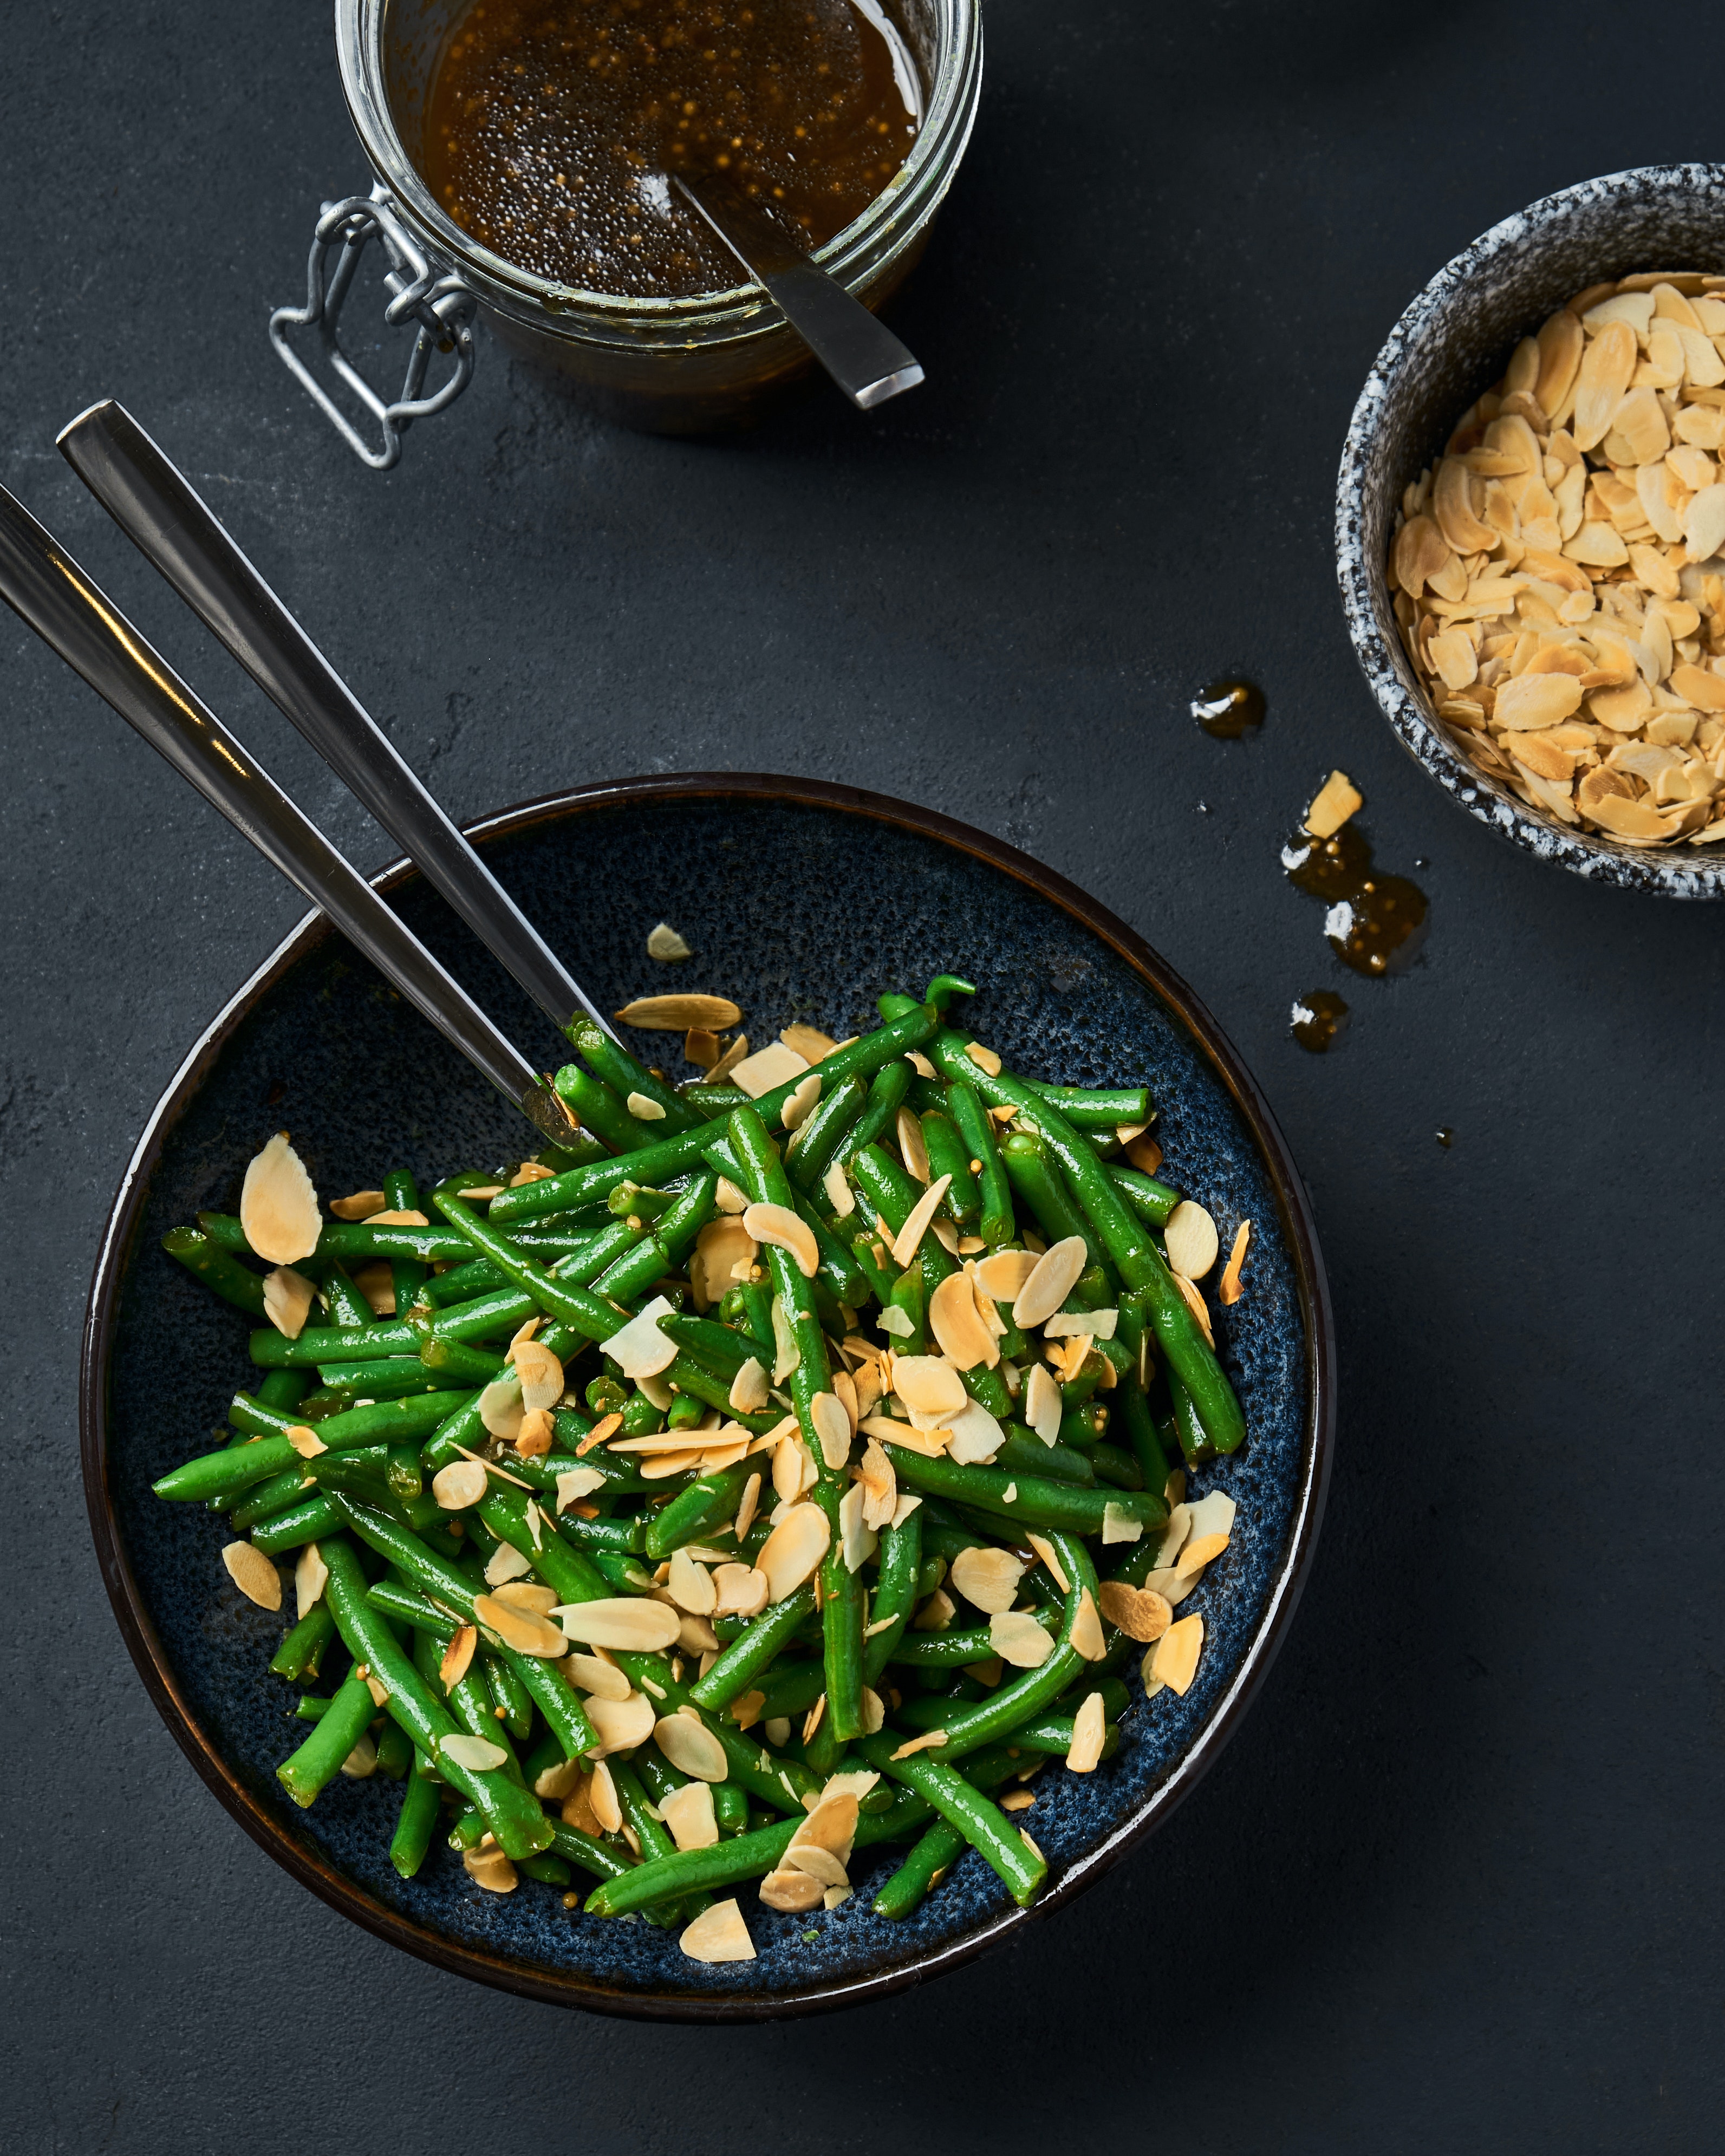
food, tableware, ingredient, recipe, cuisine, dish, kitchen utensil, staple food, cooking, bowl, produce, leaf vegetable, stir frying, cookware and bakeware, condiment, spoon, vegetable, comfort food, serveware, deep frying, meat, Andhra food, mixing bowl, meal, south indian cuisine, plate, superfood, curry, side dish, frying, natural foods, green bean, chutney, gravy, indian cuisine, nuts seeds, masala, Khoresh, flowering plant, thai food, salad, mixture, dishware, vegan nutrition, Punjabi cuisine, cutlery, Household silver, gluten, wok, bean